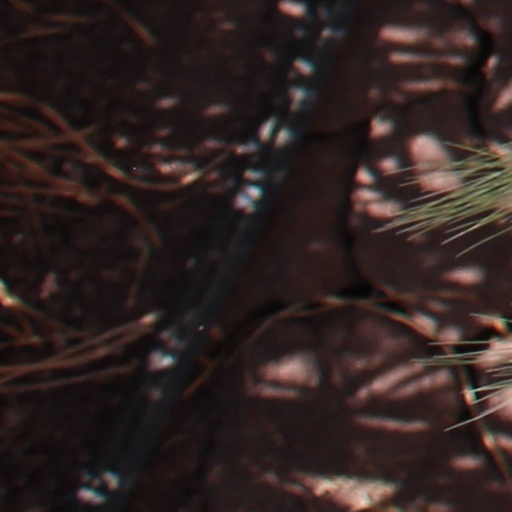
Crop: wheat